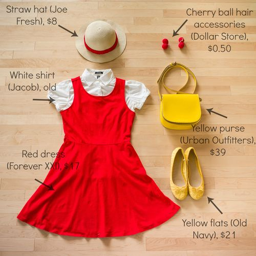
the white shirt for yellow and grey shoes and it can be film character !